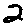
Label: 2